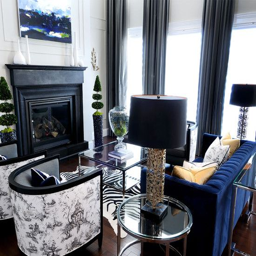
black and white living room with a touch of blue